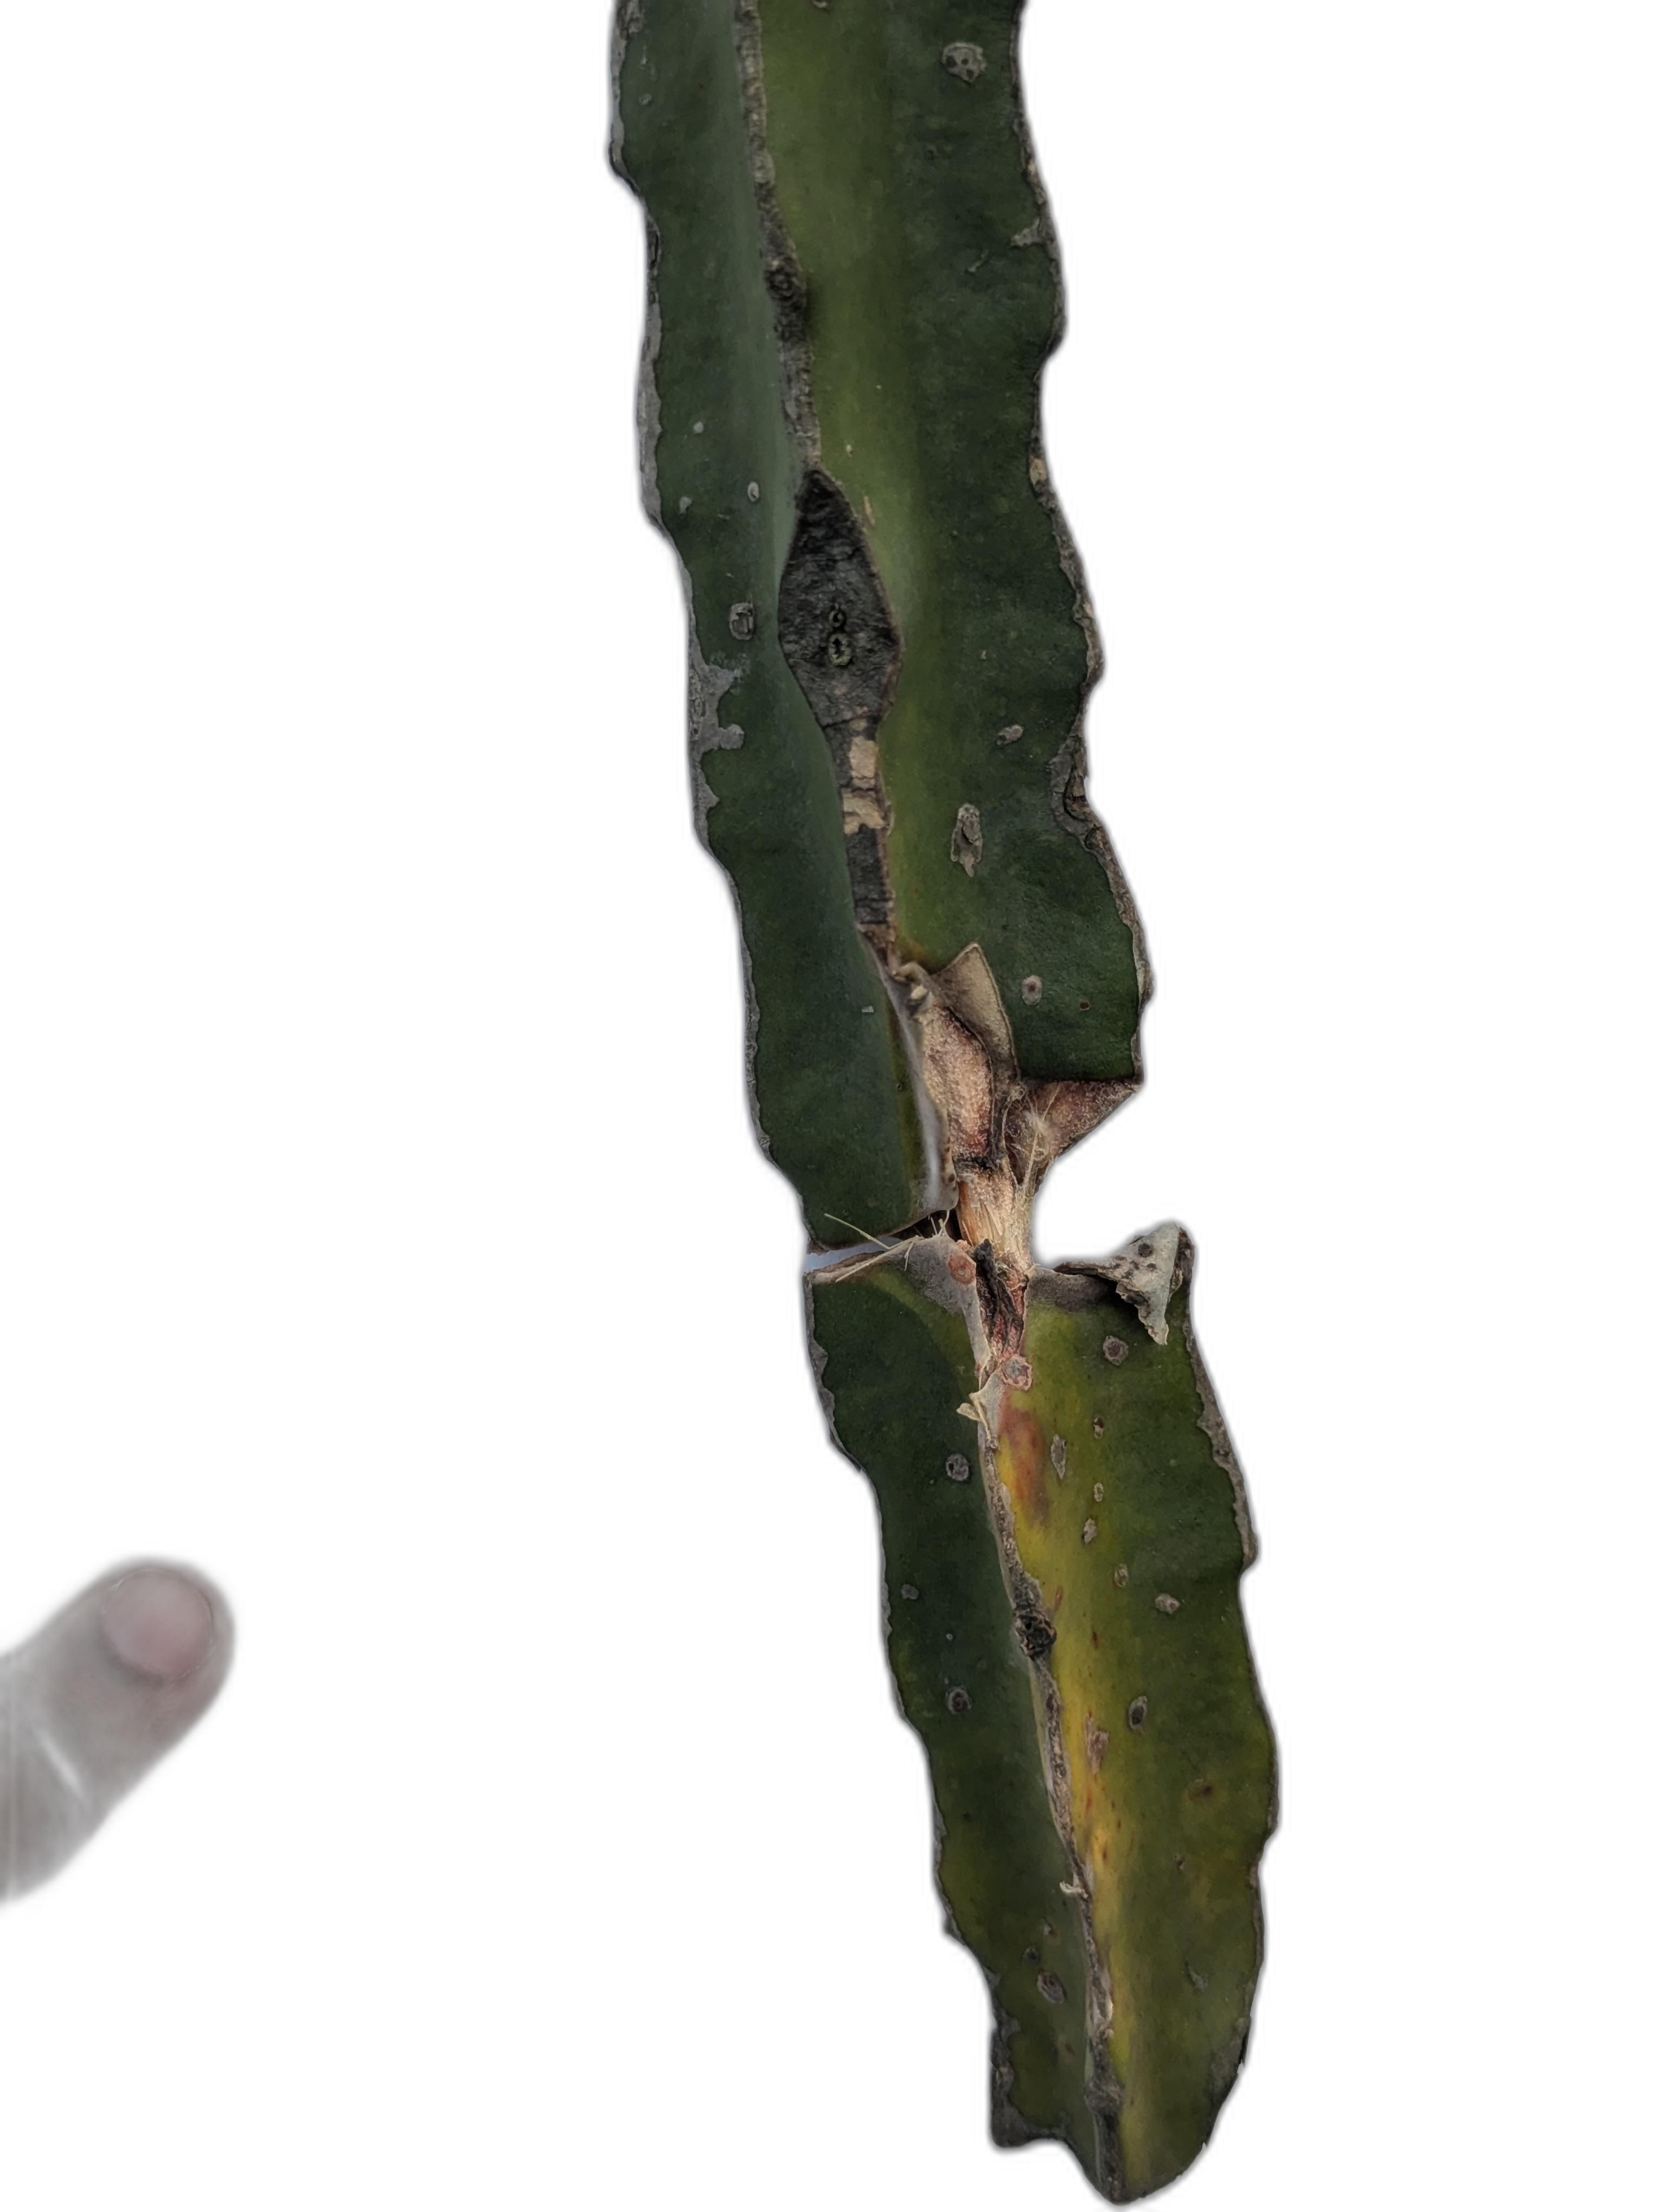
Label: Bad leaf